Super Bowl XLV

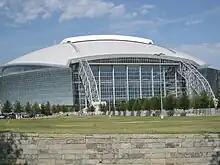
Cowboys Stadium in Arlington, Texas was ultimately chosen as the site for Super Bowl XLV.

NFL owners voted to select the North Texas site on May 22, 2007. It marked the first Super Bowl in the Dallas–Fort Worth area after numerous unsuccessful bids in the 1960s-1970s.